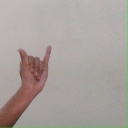
अक्षर: य